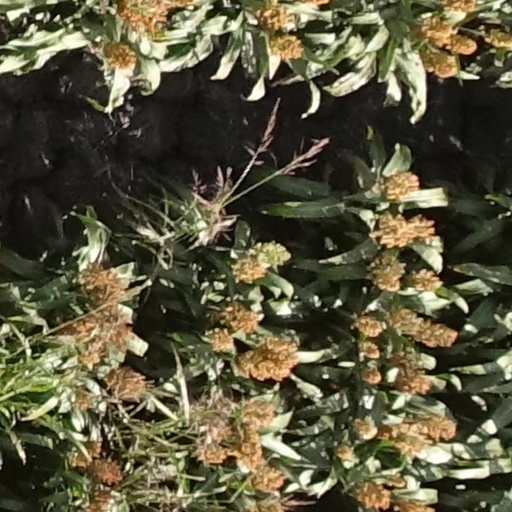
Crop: sorghum